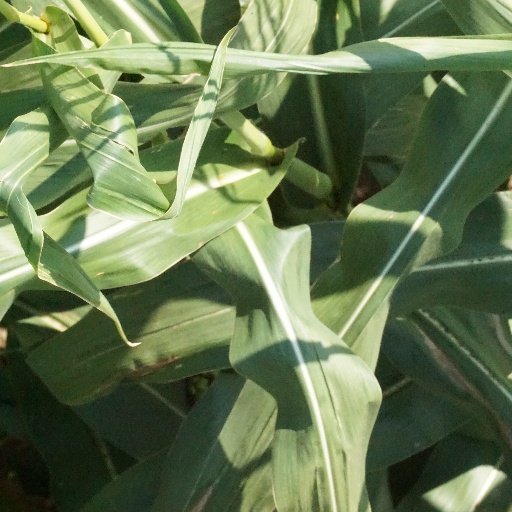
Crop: maize; corn